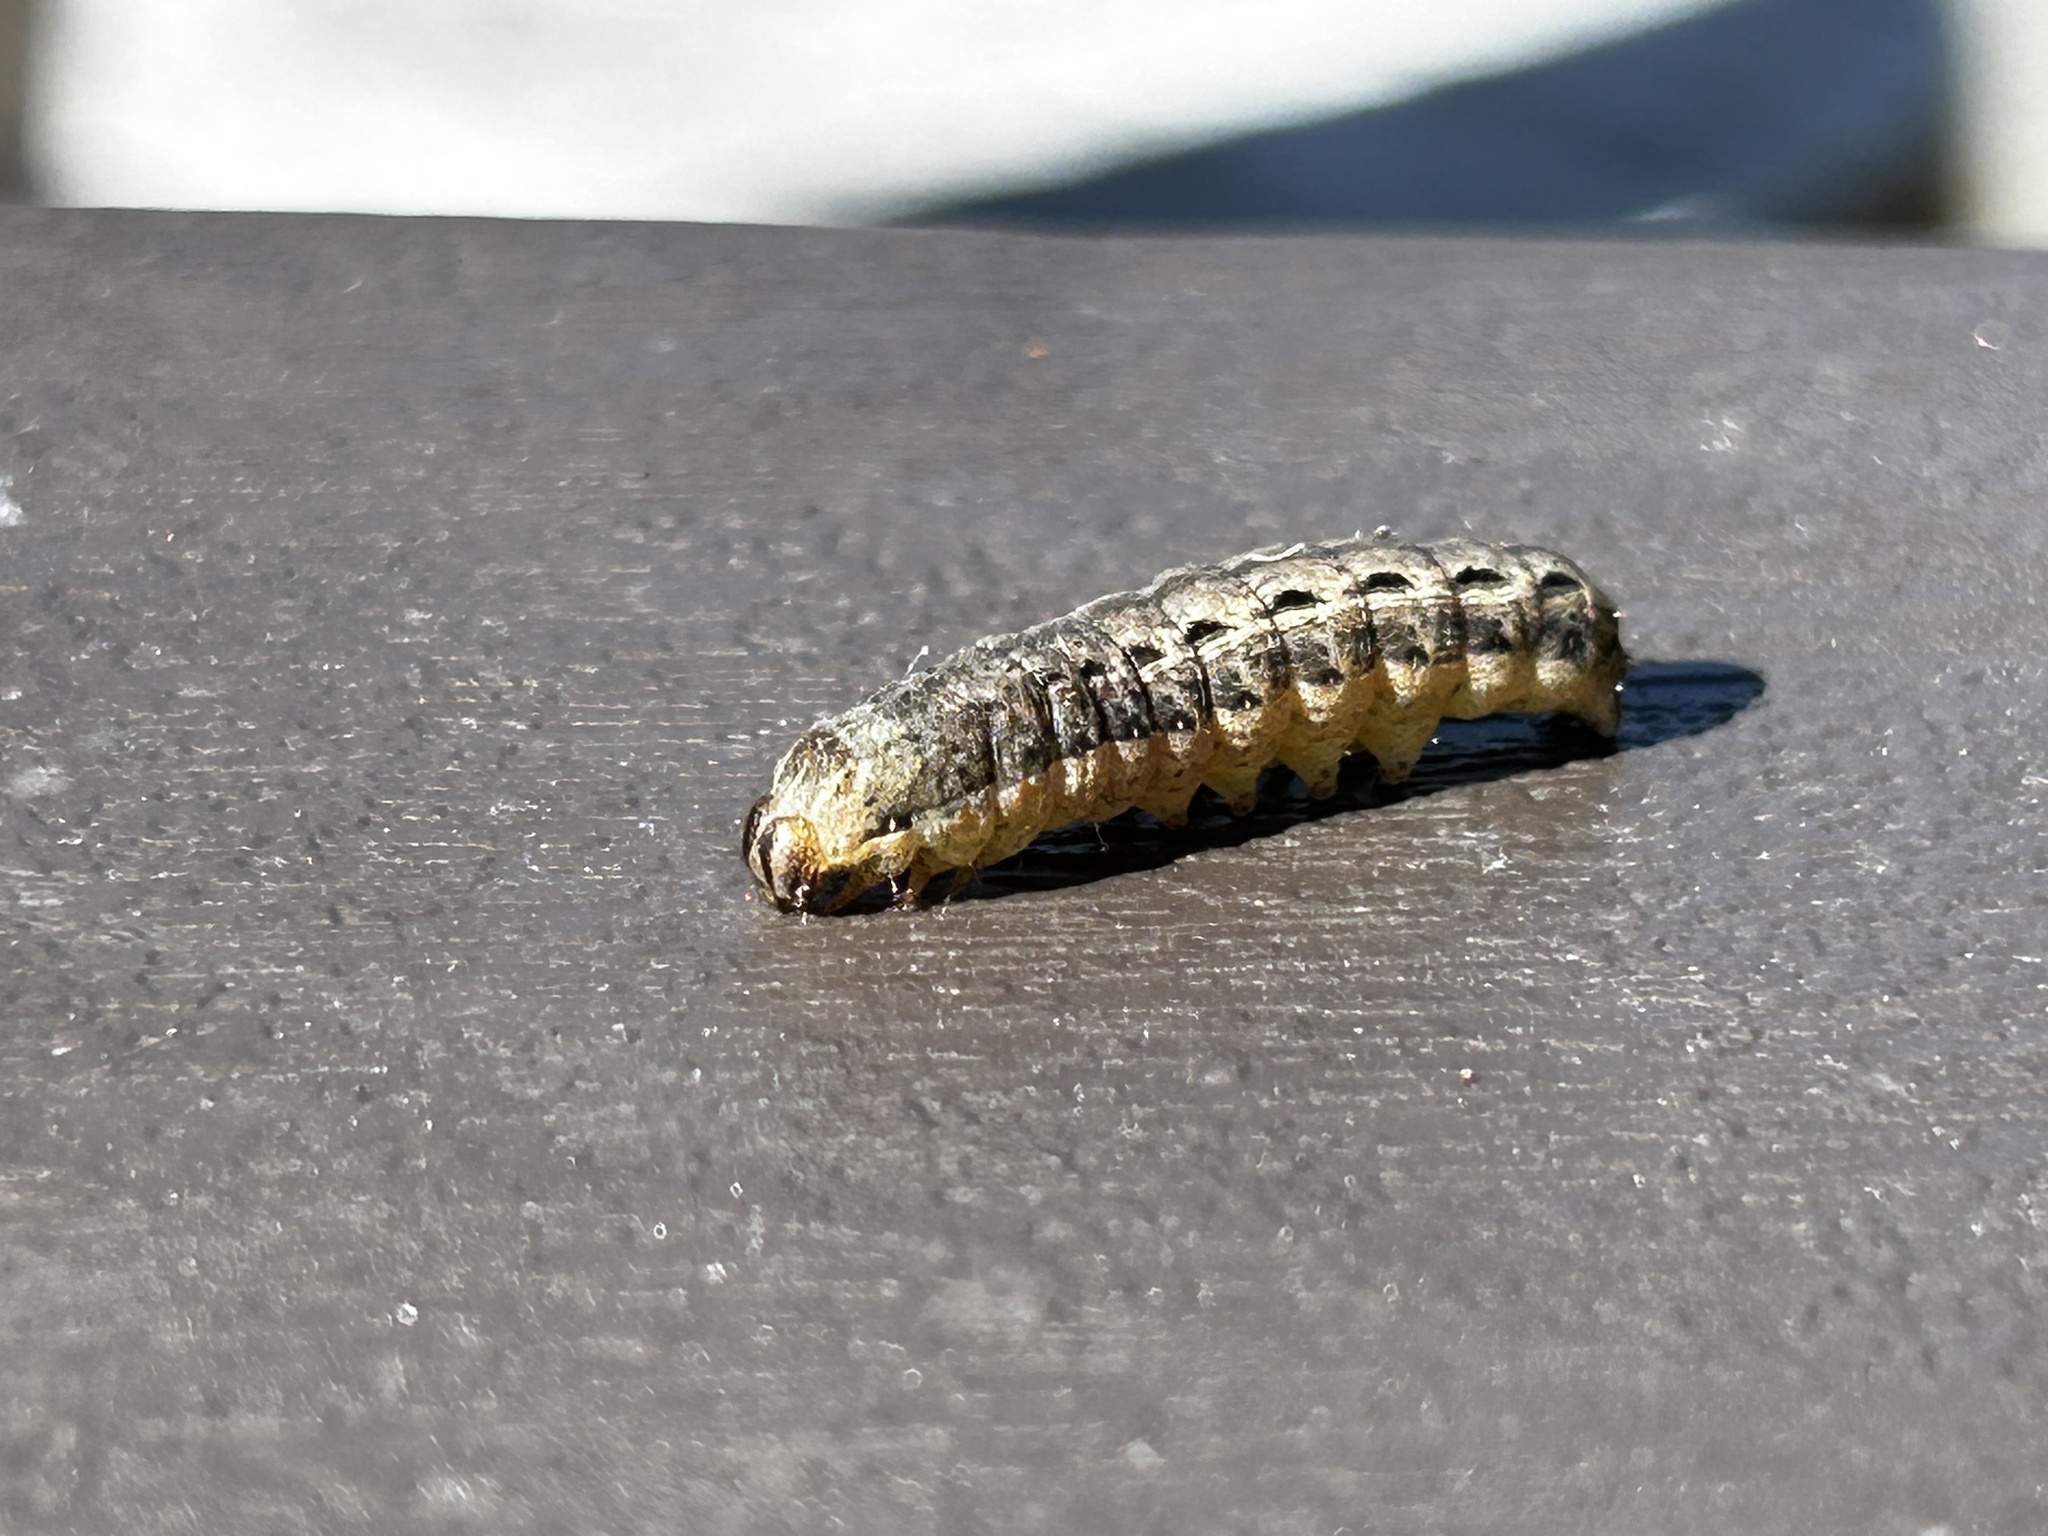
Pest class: cutworms